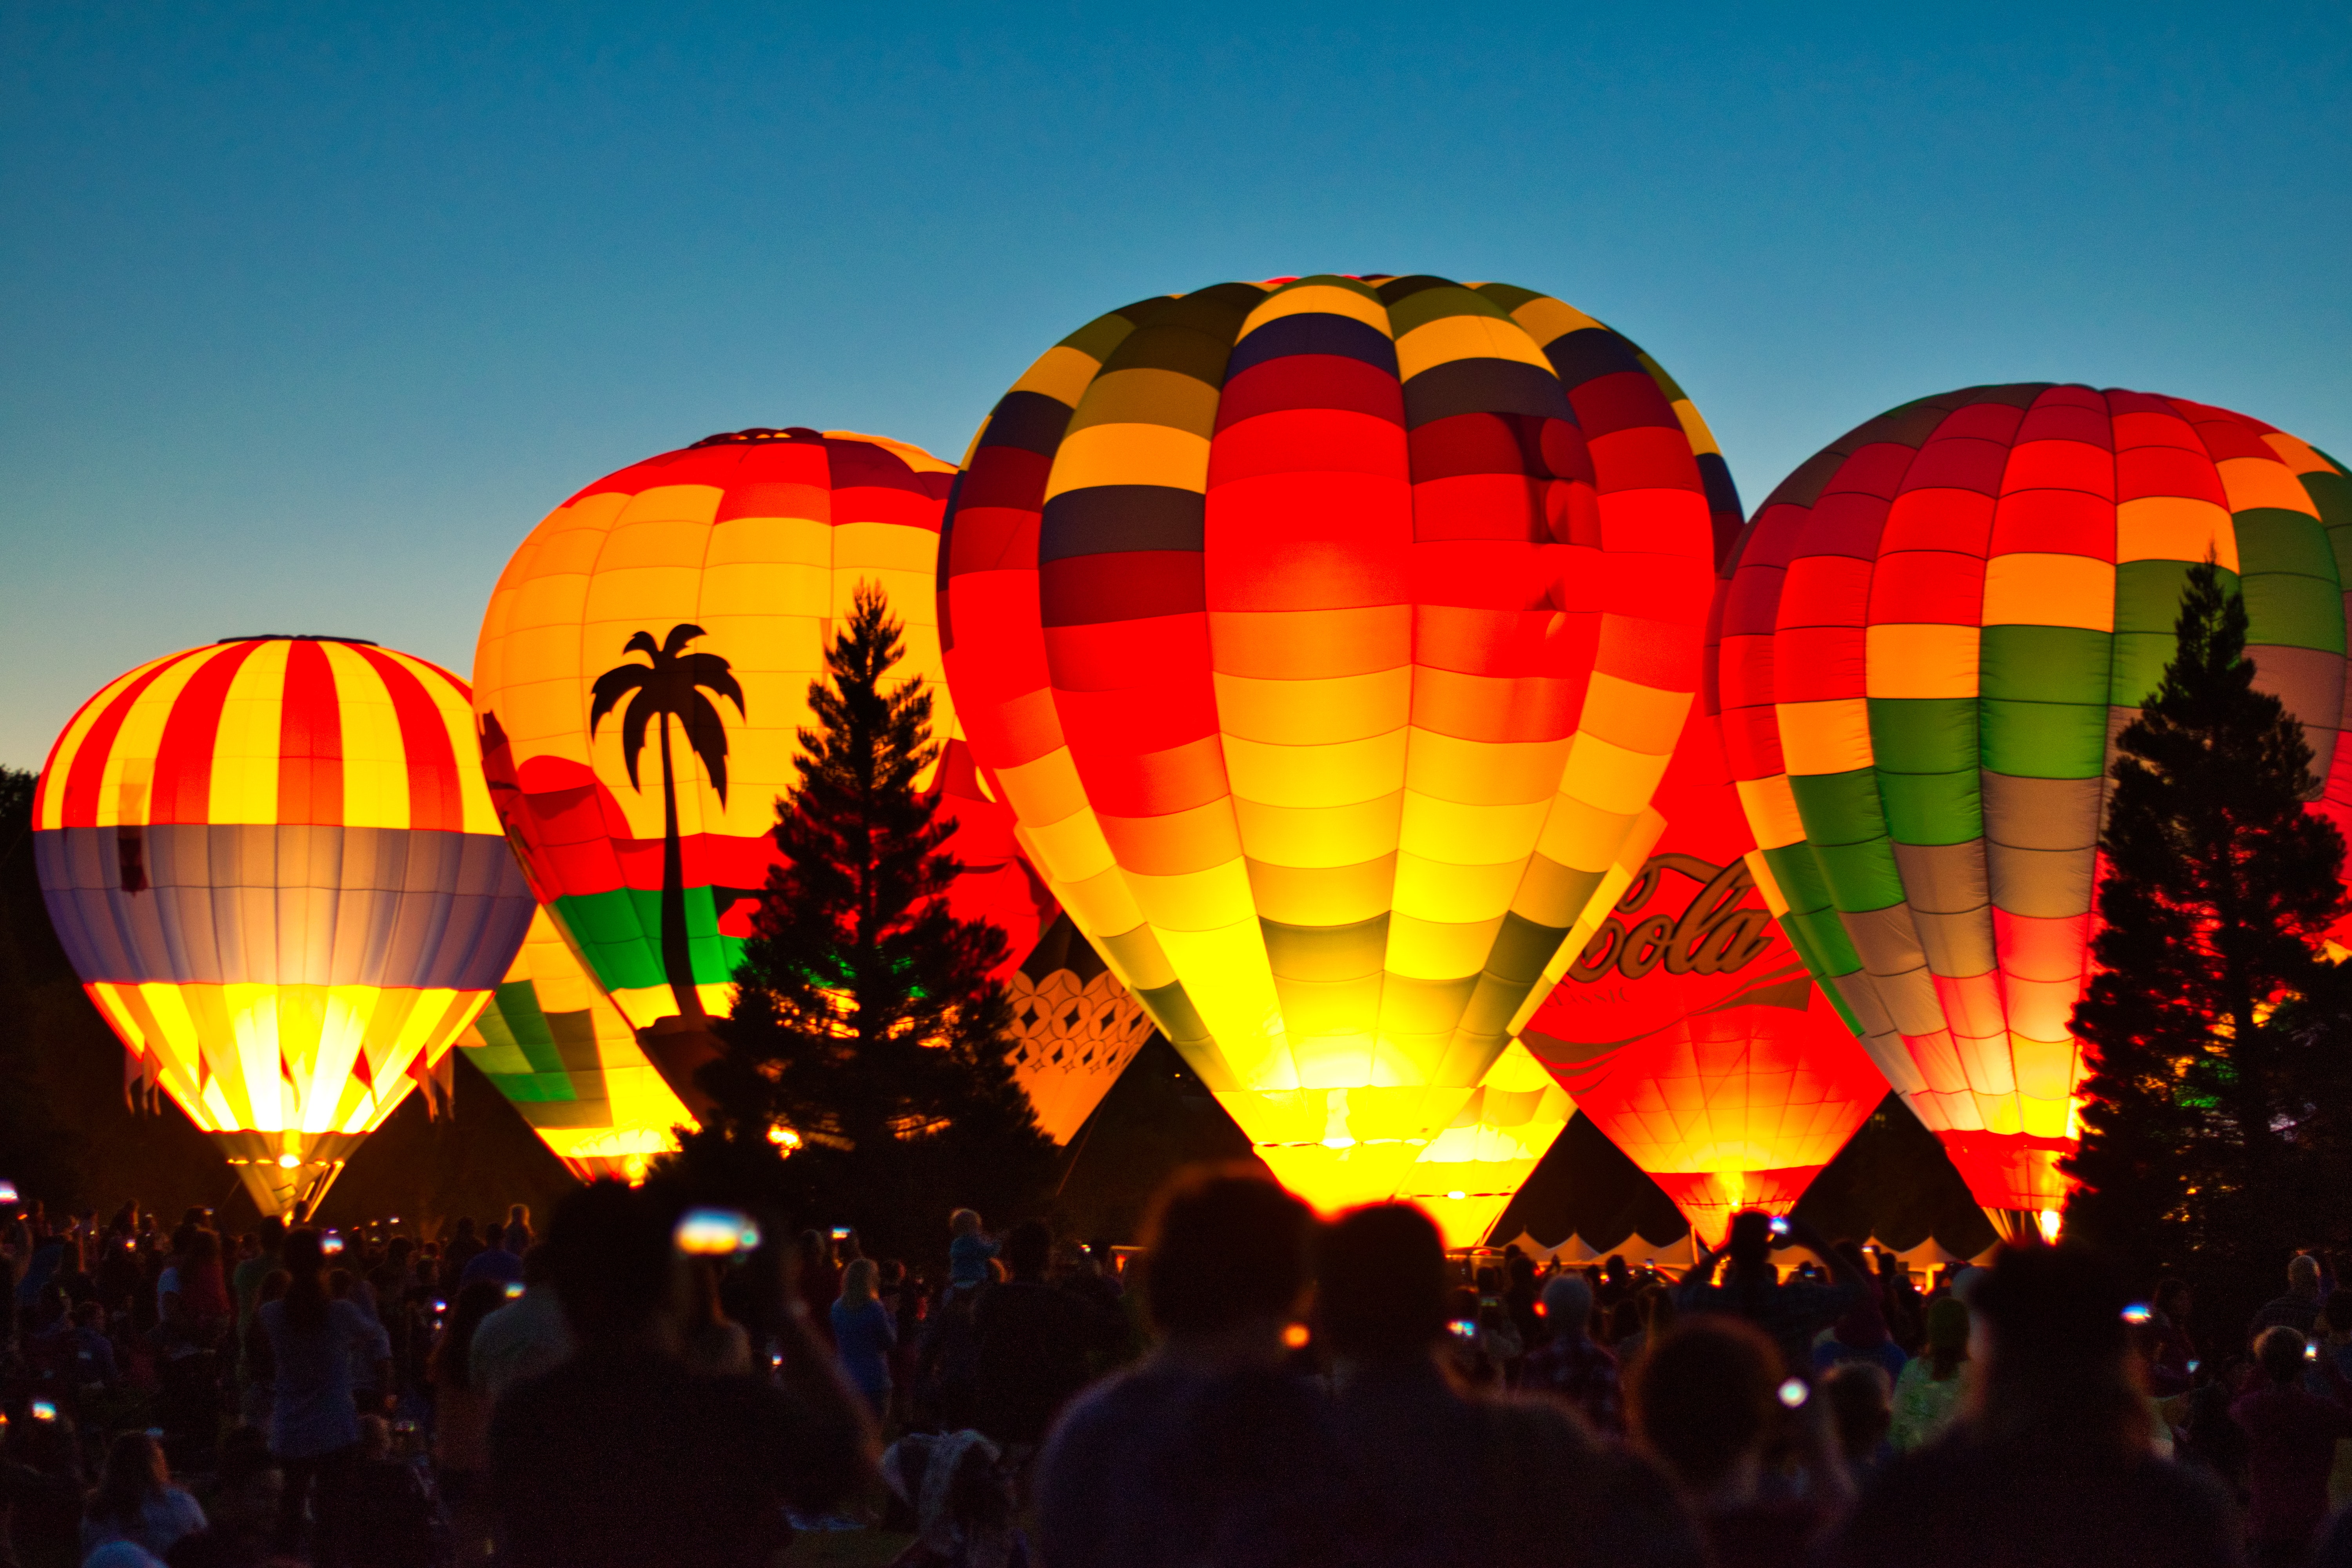
hot air ballooning, hot air balloon, yellow, balloon, daytime, sky, fun, morning, festival, night, tourism, fete